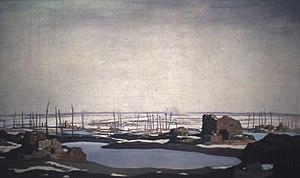
David Young Cameron, né le 28 juin 1865 à Glasgow et mort le 16 septembre 1945 à Perth, est un artiste peintre et un graveur écossais. Il est un membre de la Royal Academy. Il est le frère de Katharine Cameron.